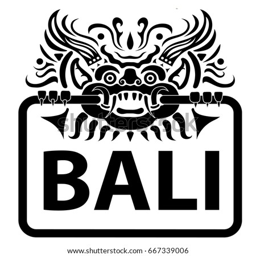
demon with a ring in his teeth .